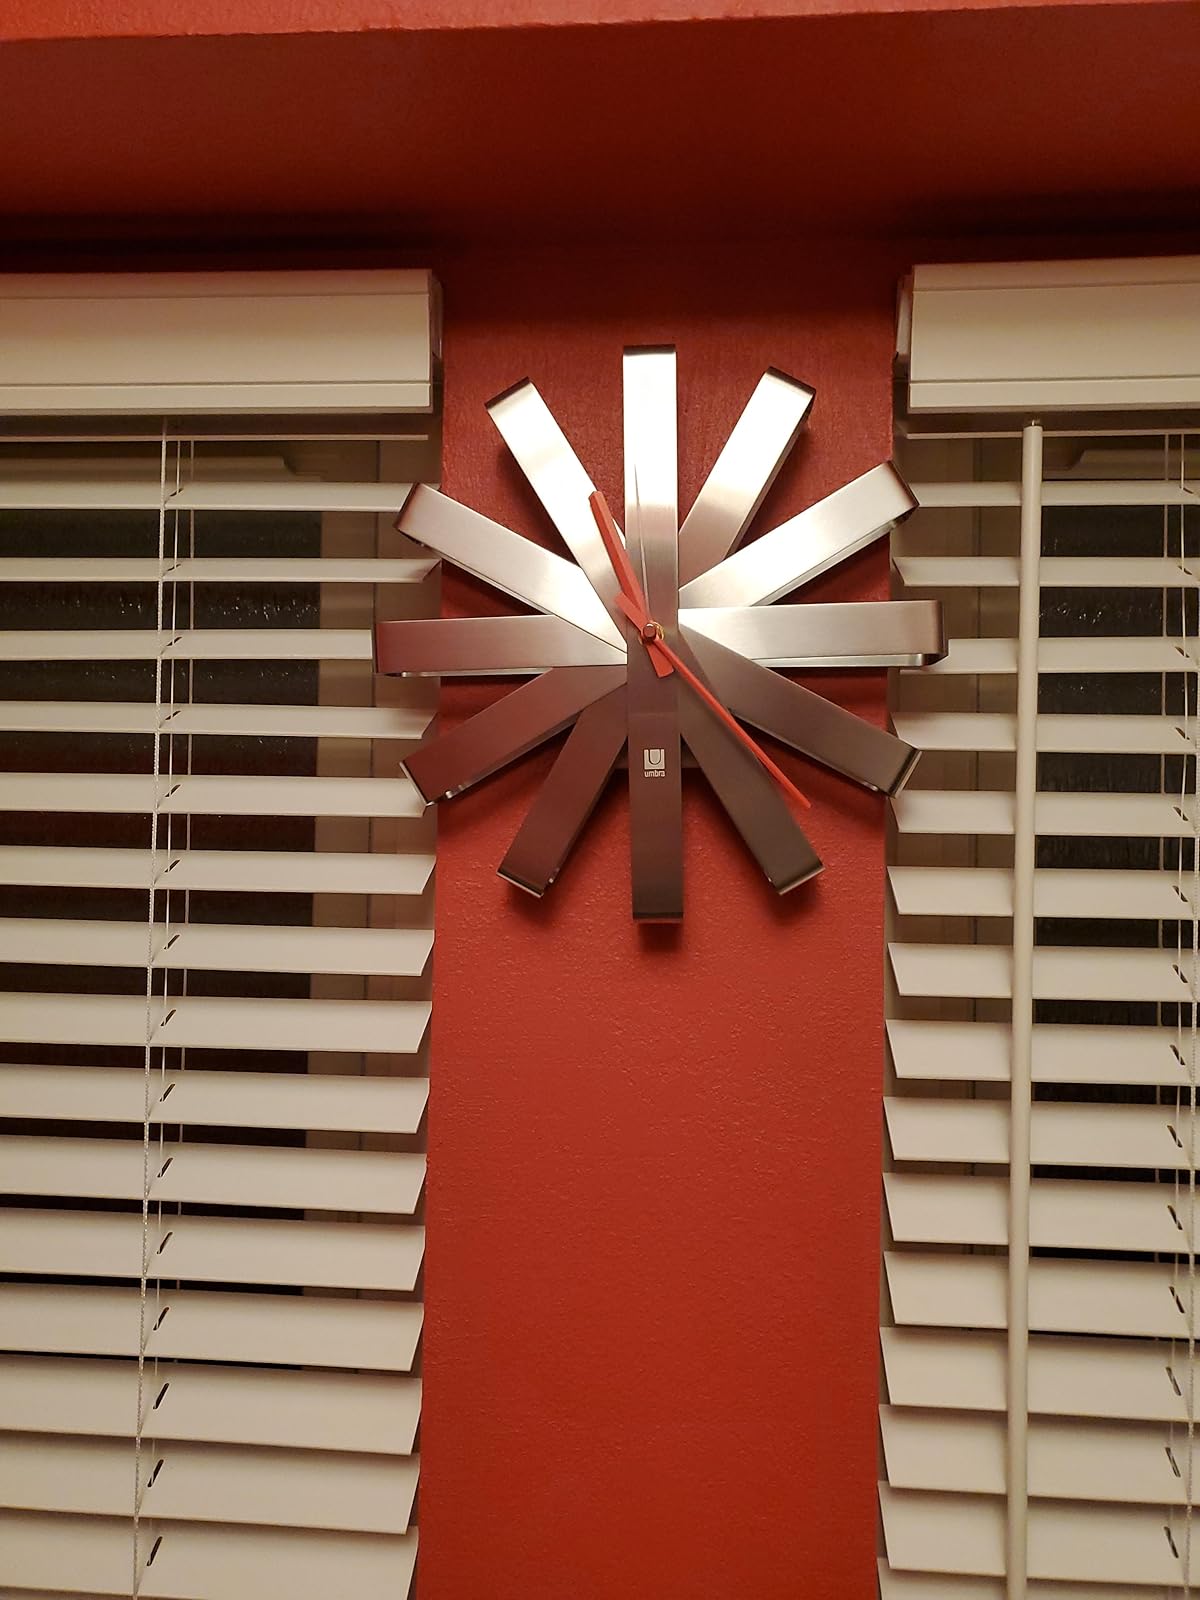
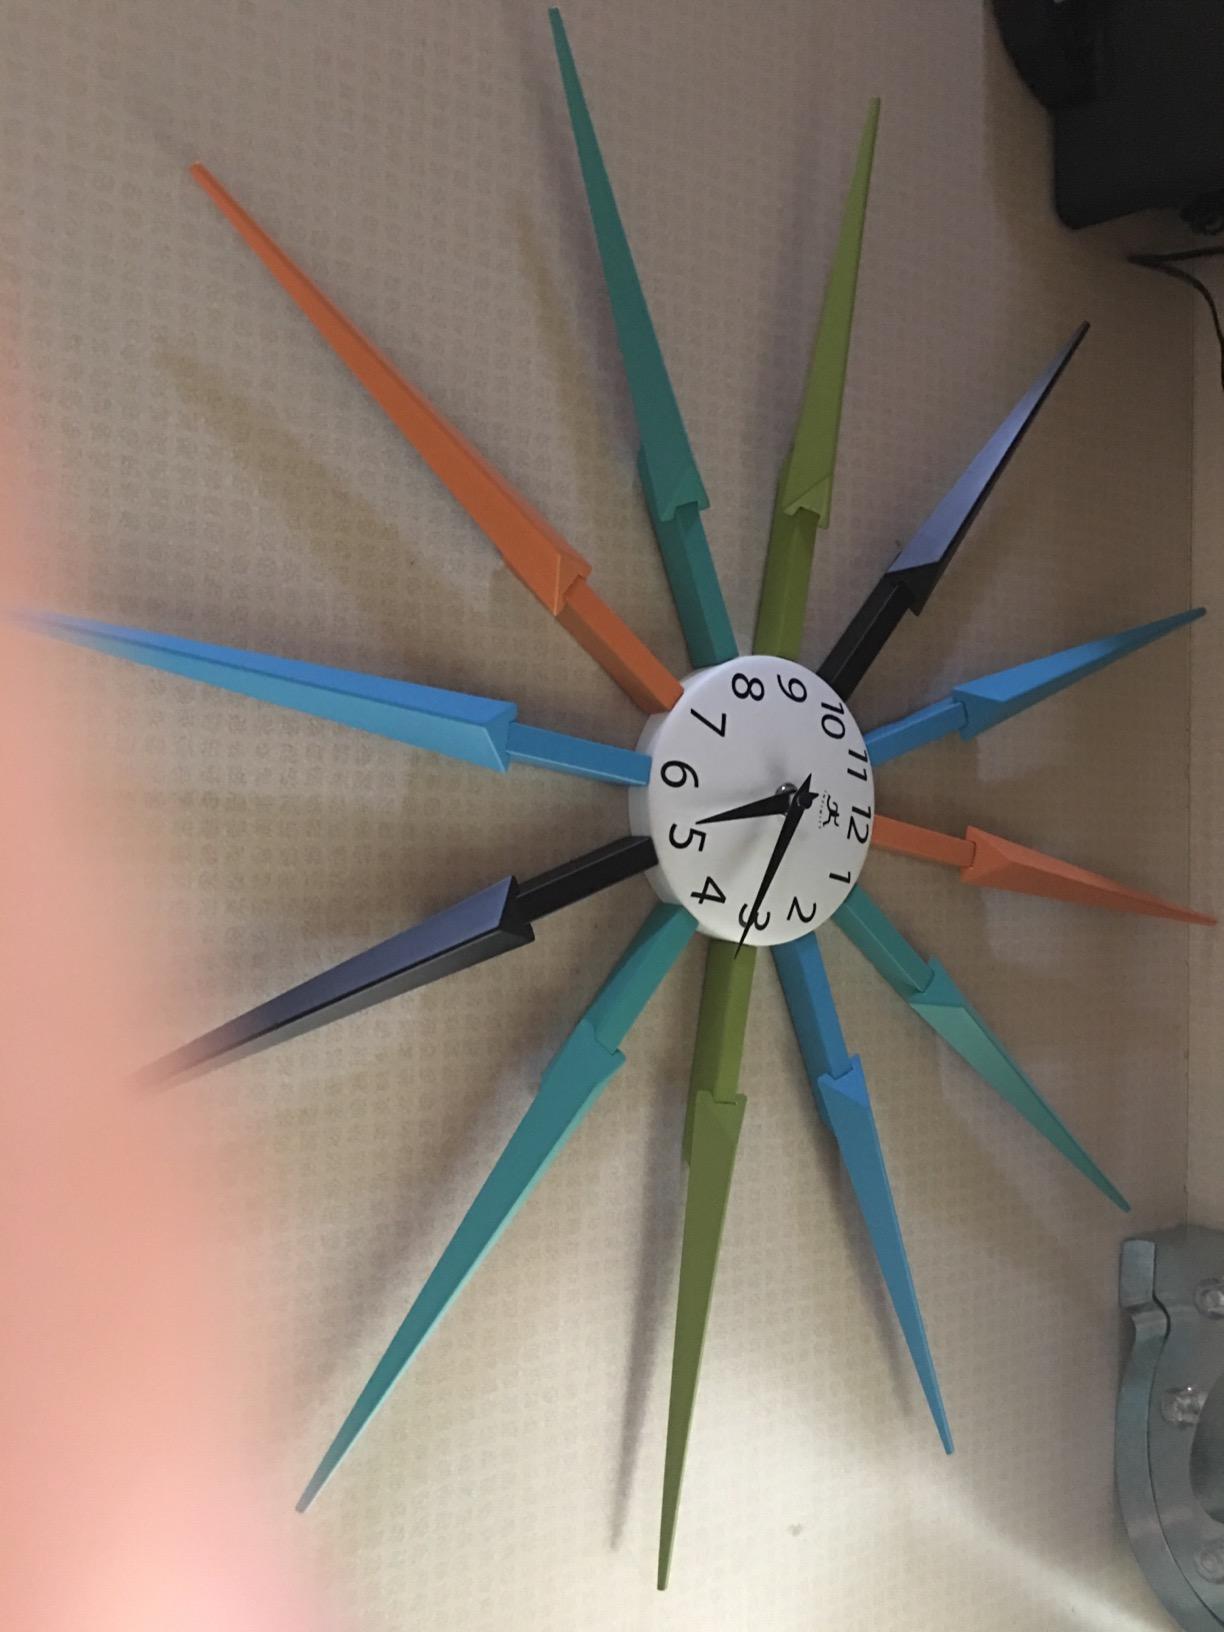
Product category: clock
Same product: no